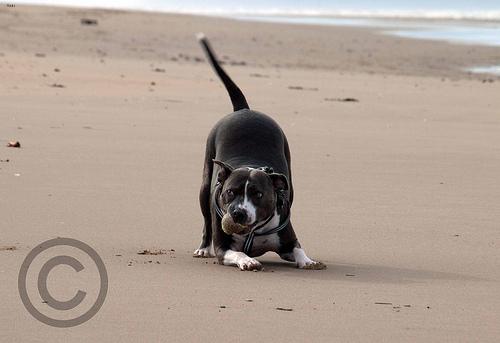
Breed: staffordshire bull terrier